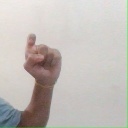
अक्षर: इ